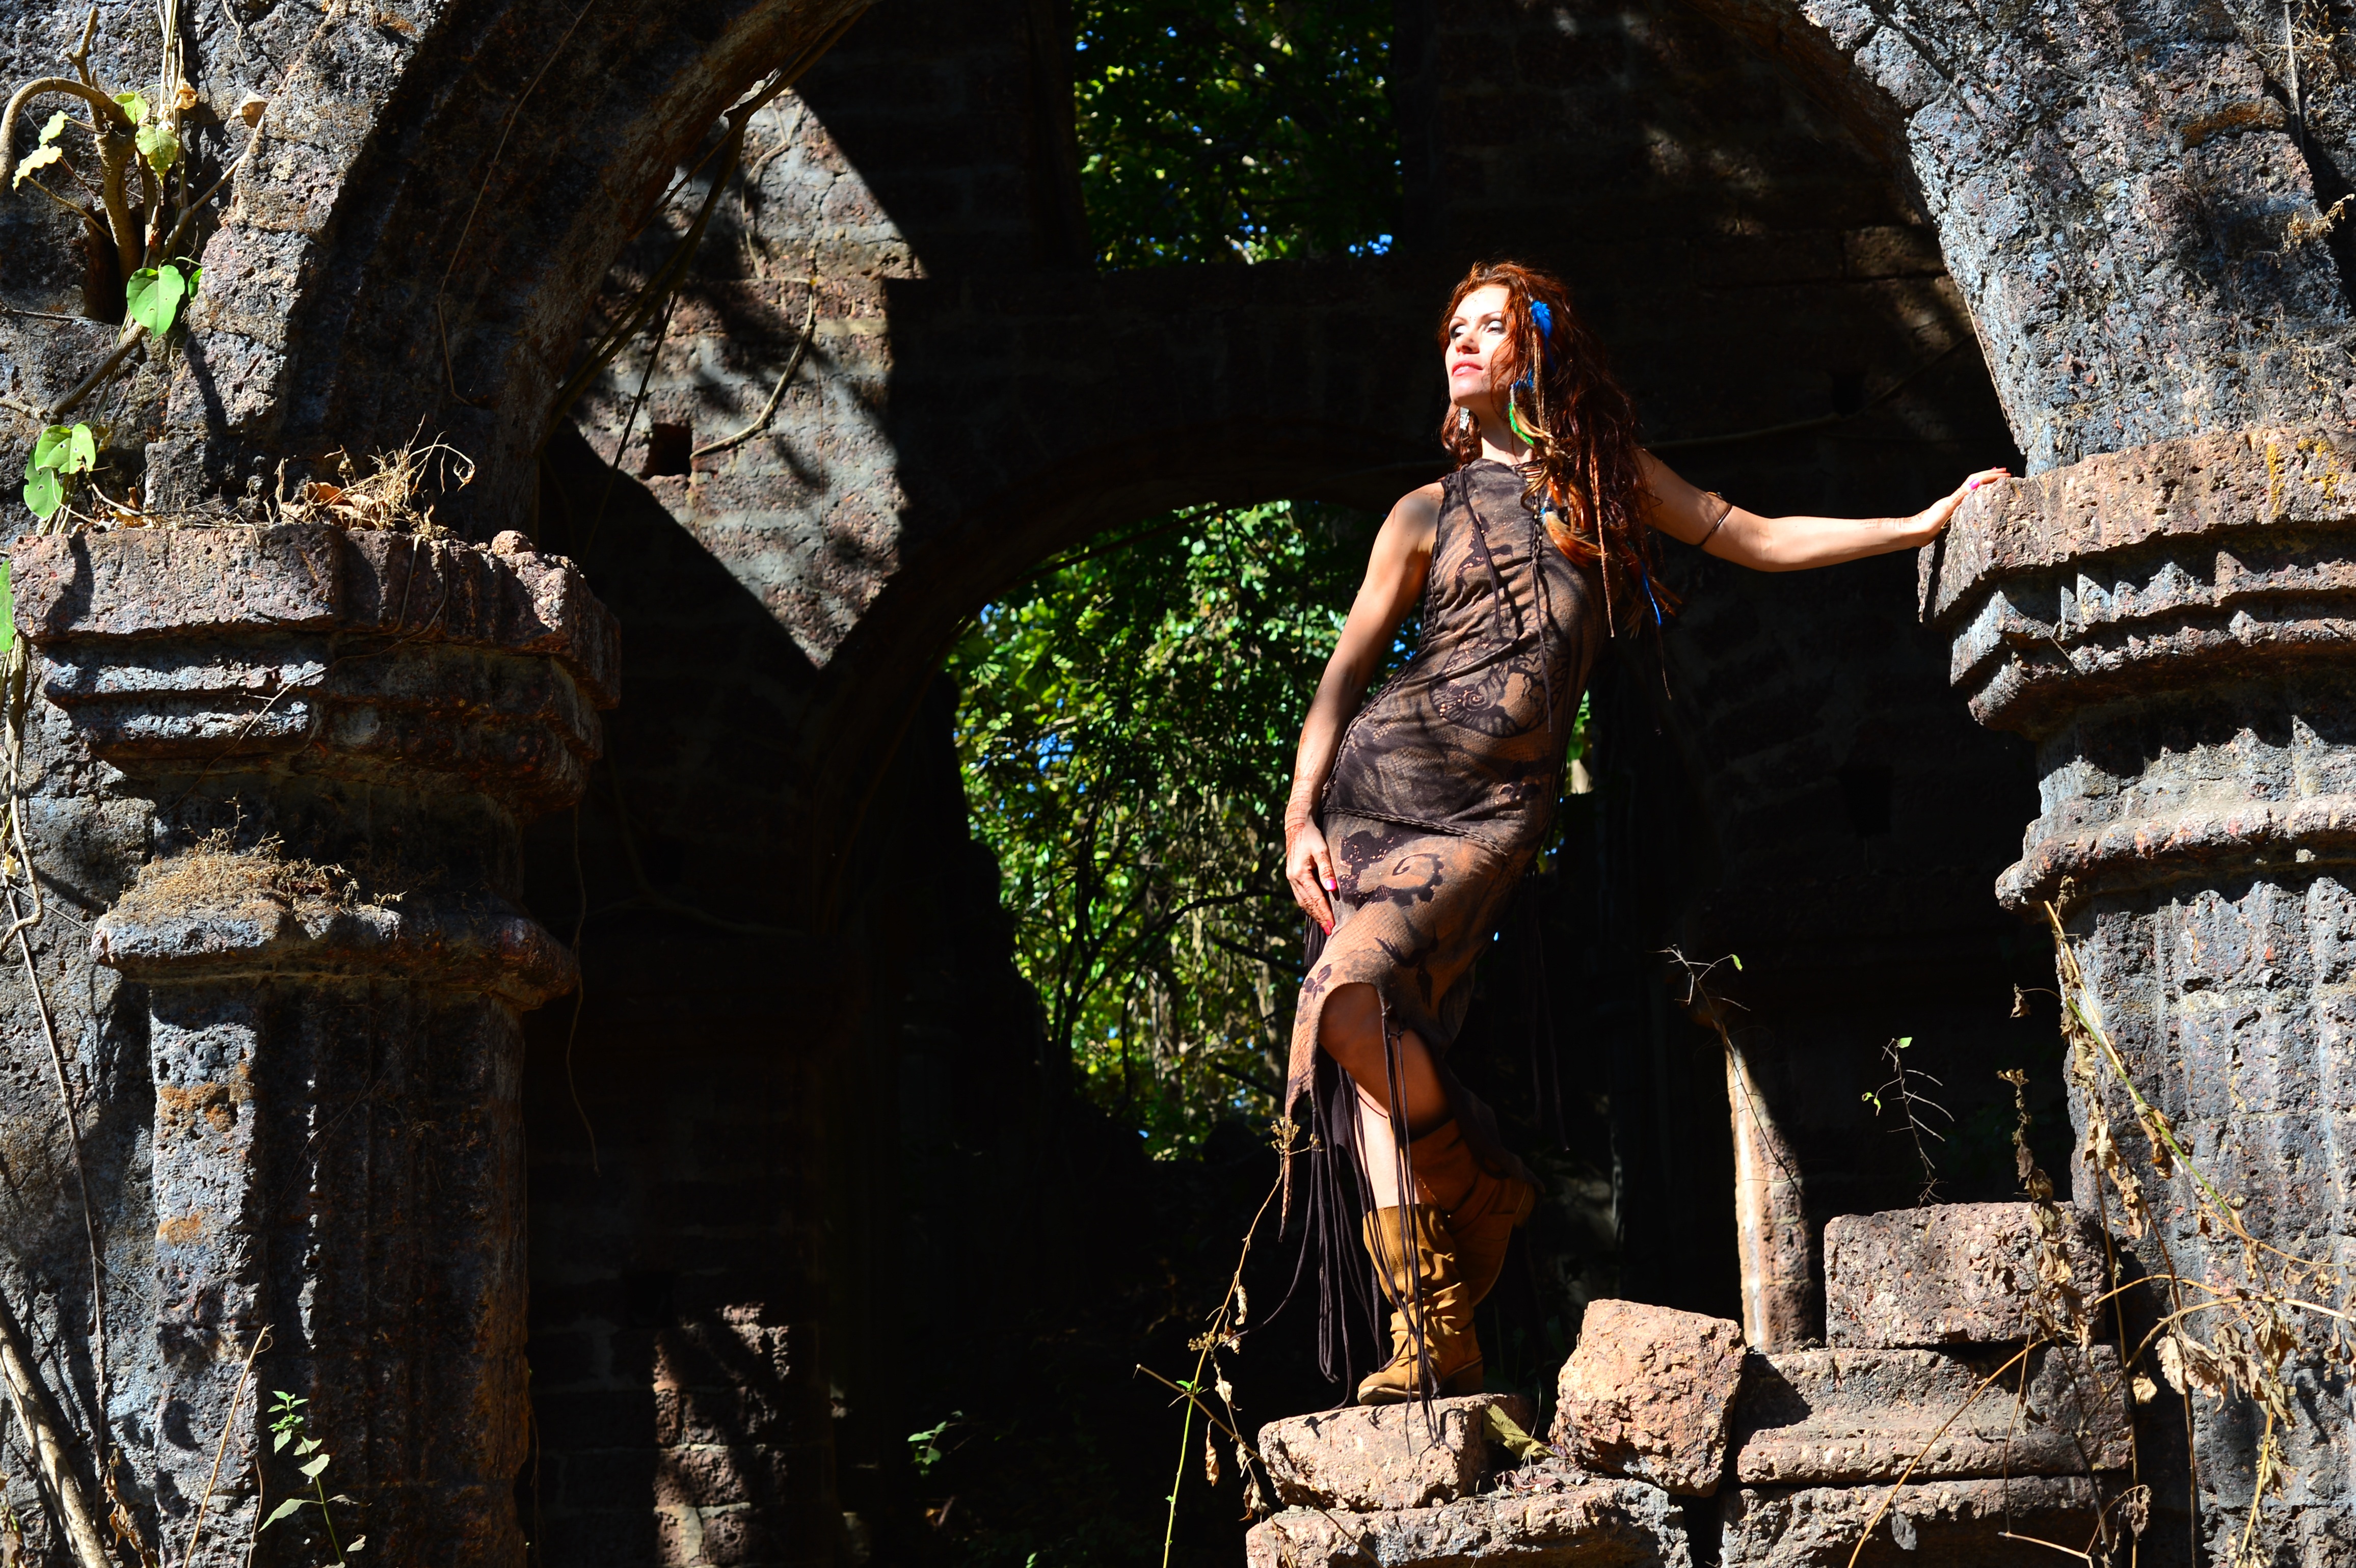
rock, woman, hair, monument, statue, arch, tourism, sculpture, dress, temple, ruins, sexy, middle ages, bliss, mythology, the ruins of the, ancient history